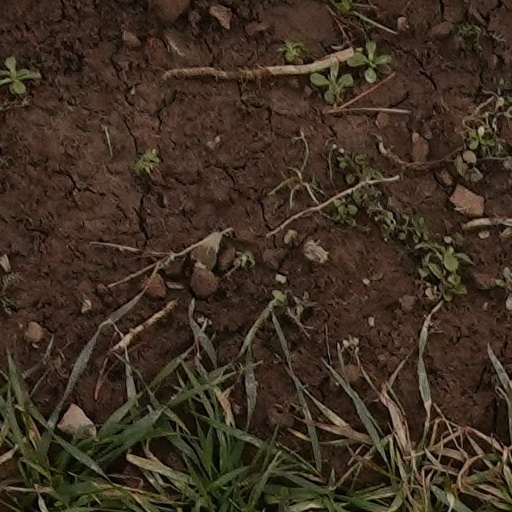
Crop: wheat